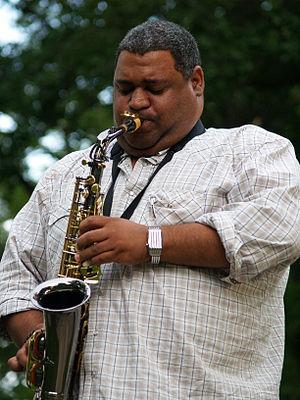
Christopher Abani, dit Chris Abani, né le 27 décembre 1966 à Afikpo, est un écrivain américano-nigérian.